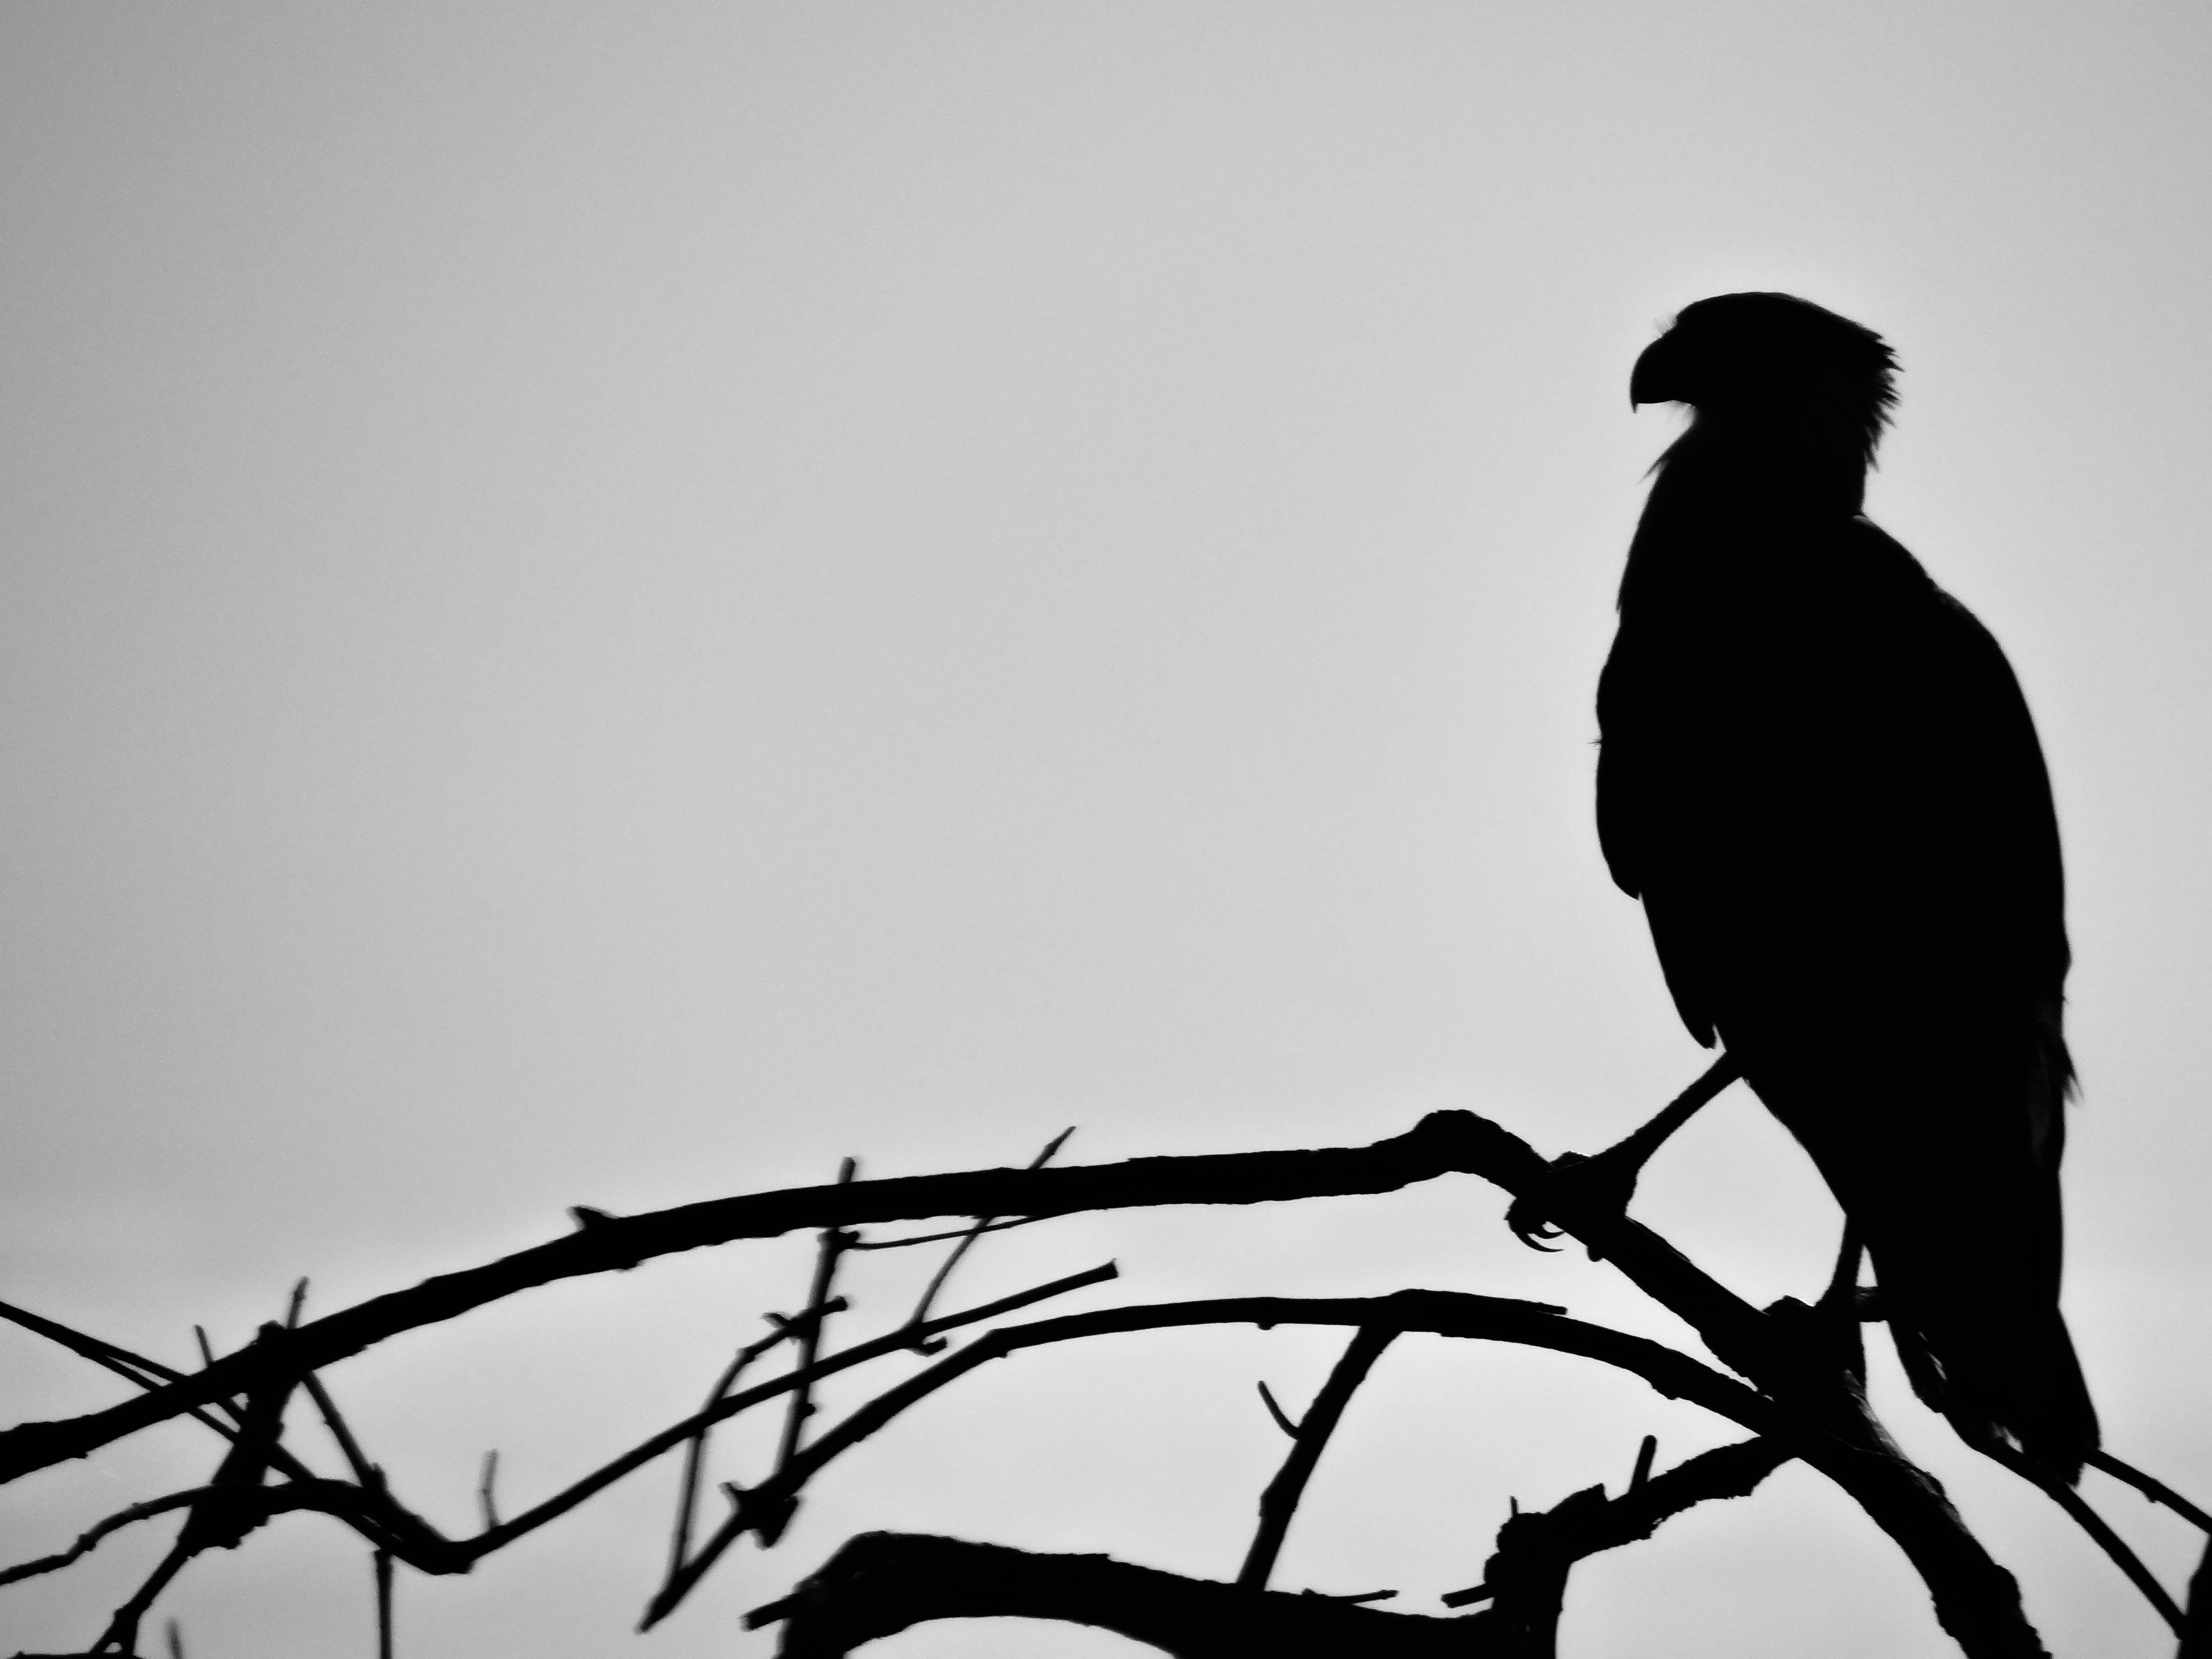
branch, silhouette, bird, black and white, shadow, black, monochrome, crow, raven, monochrome photography, perching bird